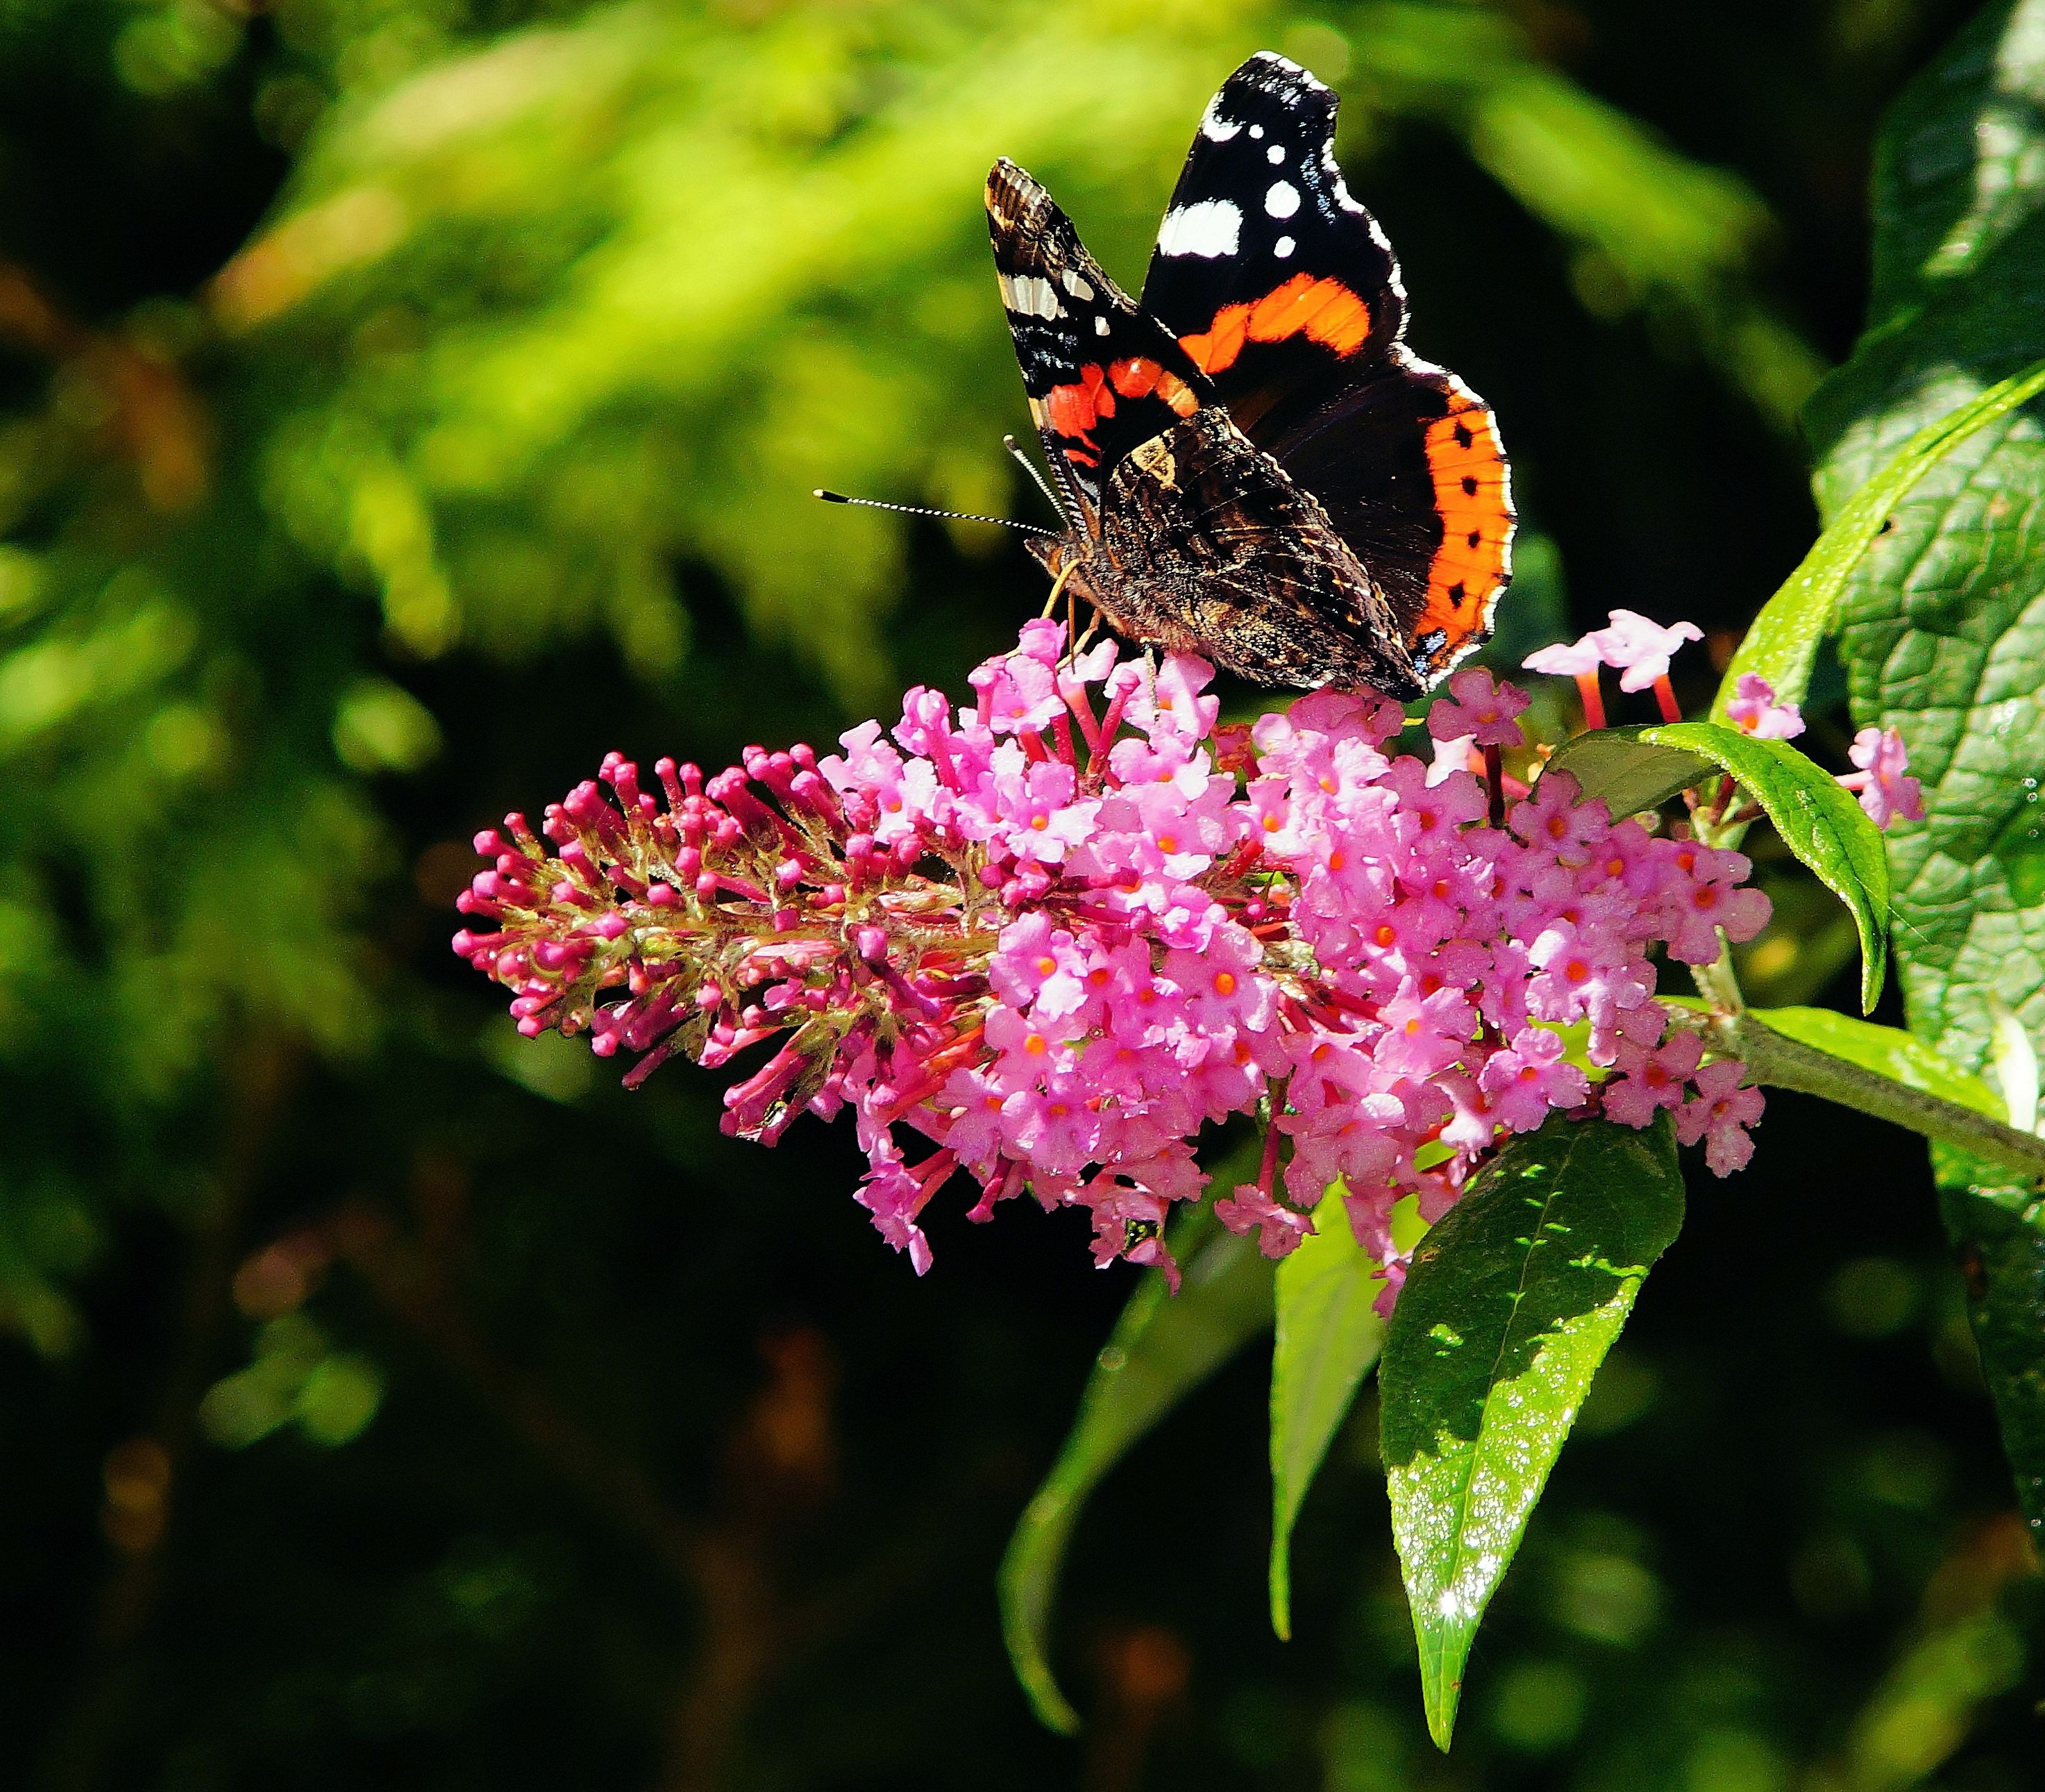
nature, blossom, wing, plant, leaf, flower, bloom, wildlife, orange, insect, botany, butterfly, flora, fauna, invertebrate, wildflower, monarch butterfly, shrub, elegant, butterflies, nectar, admiral, macro photography, edelfalter, pollinator, moths and butterflies